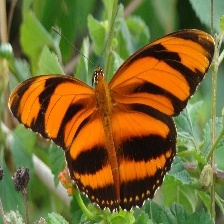
Species: BANDED ORANGE HELICONIAN